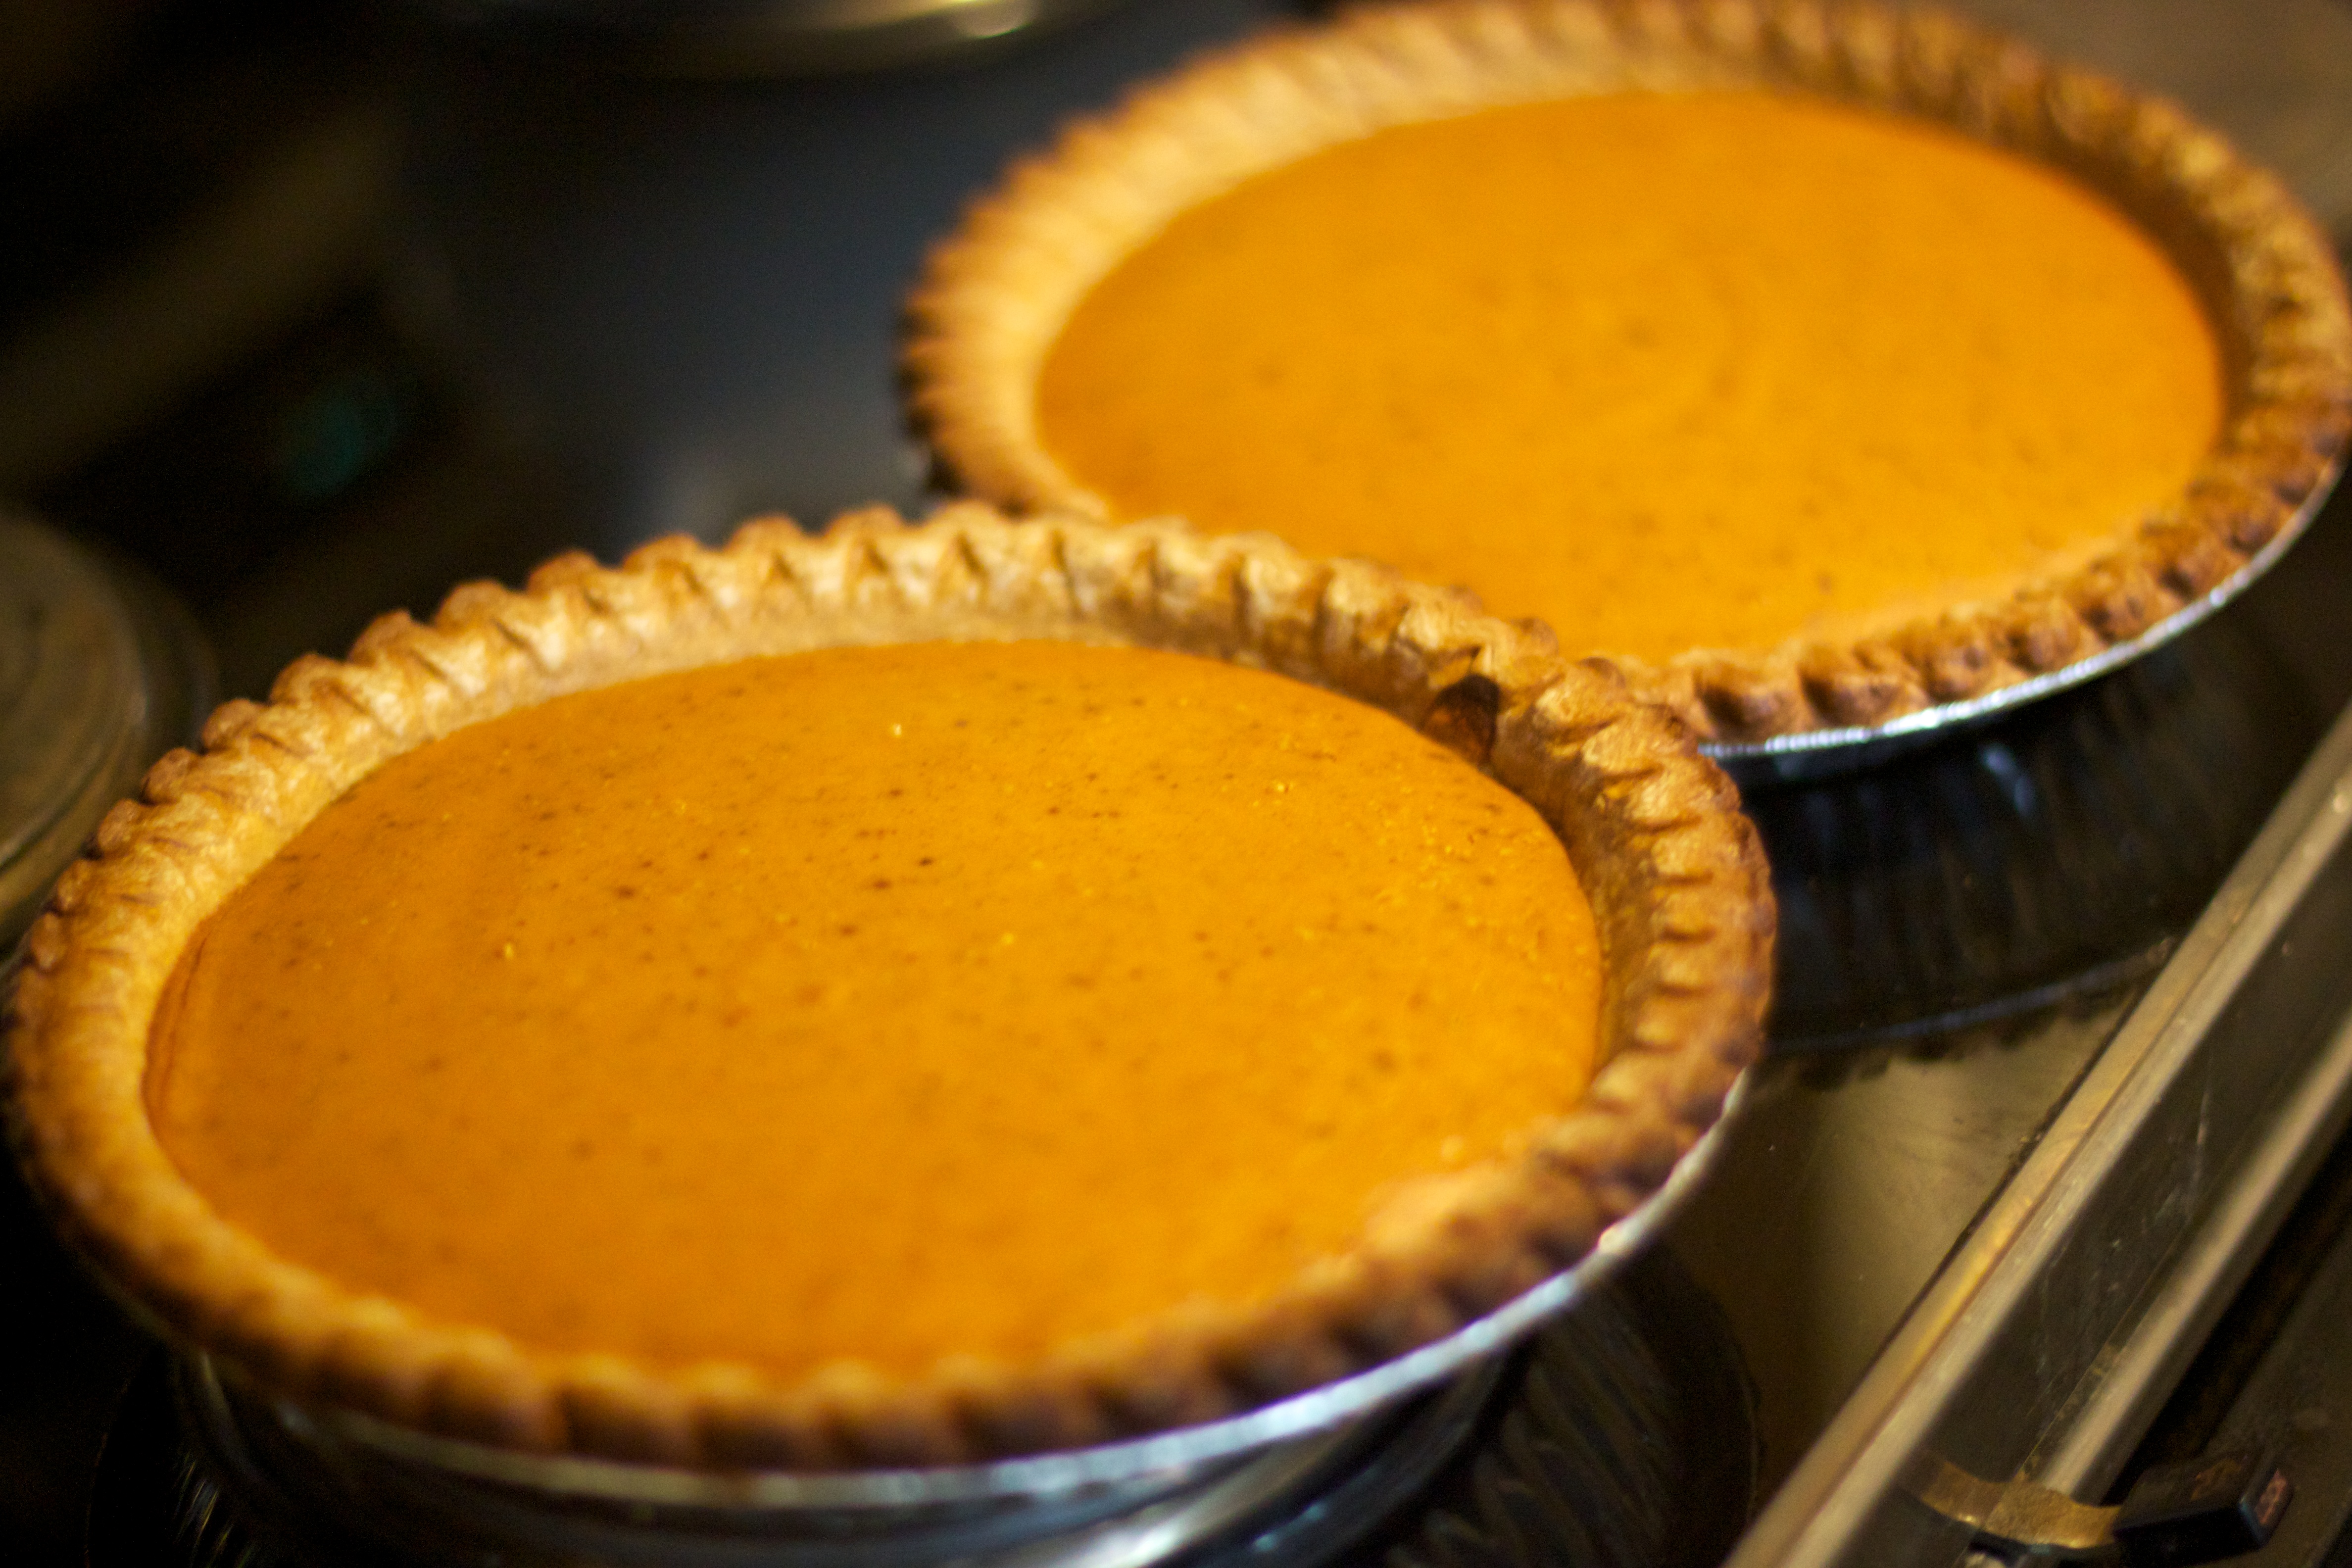
dish, food, cooking, produce, yellow, baking, dessert, pie, icing, baked goods, flavor, buttercream, pumpkin pie, peanut butter cup, sweet potato pie